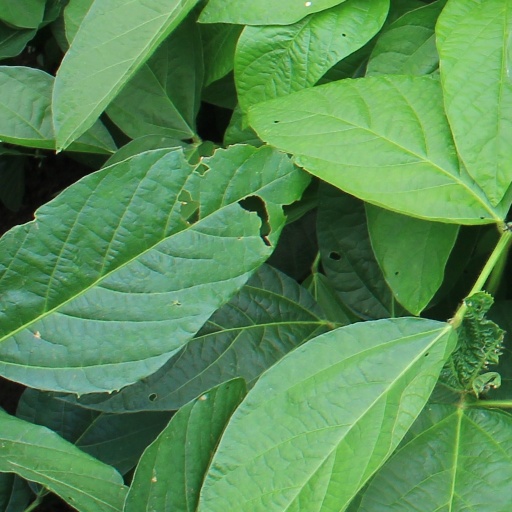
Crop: soybean